Dalkhola

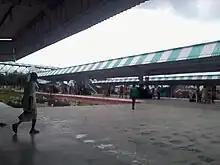
Dalkolha railway station

Highway 34 cuts through the middle of the town to meet NH 31. NH 34 starts from Dalkhola and it ends in Dumdum, near Kolkata to help northeastern part of India to connect kolkata.